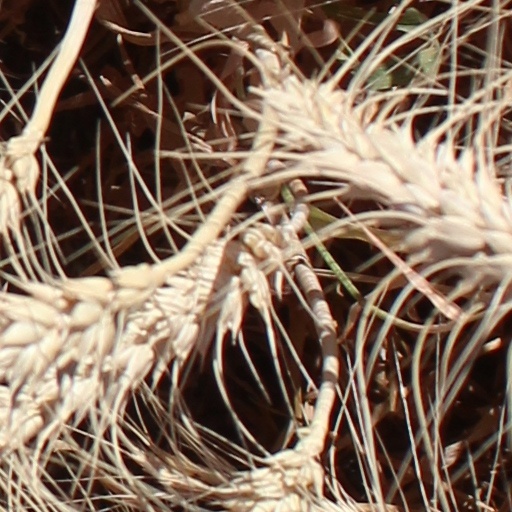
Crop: wheat